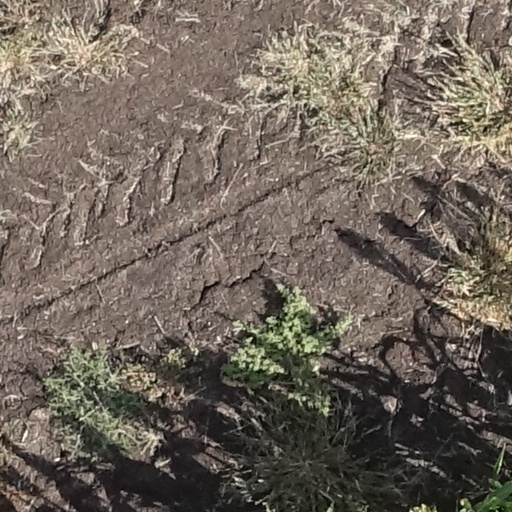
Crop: sorghum